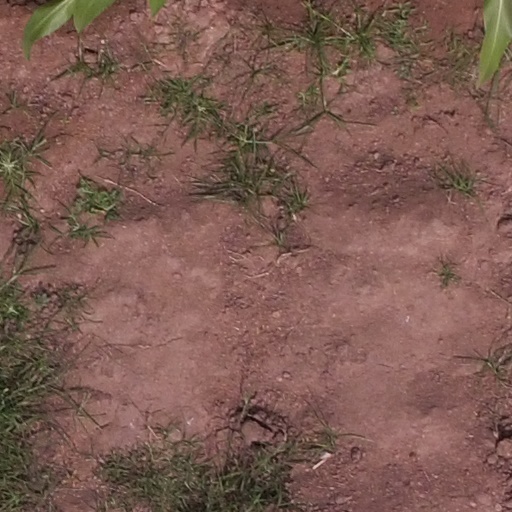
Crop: maize; corn